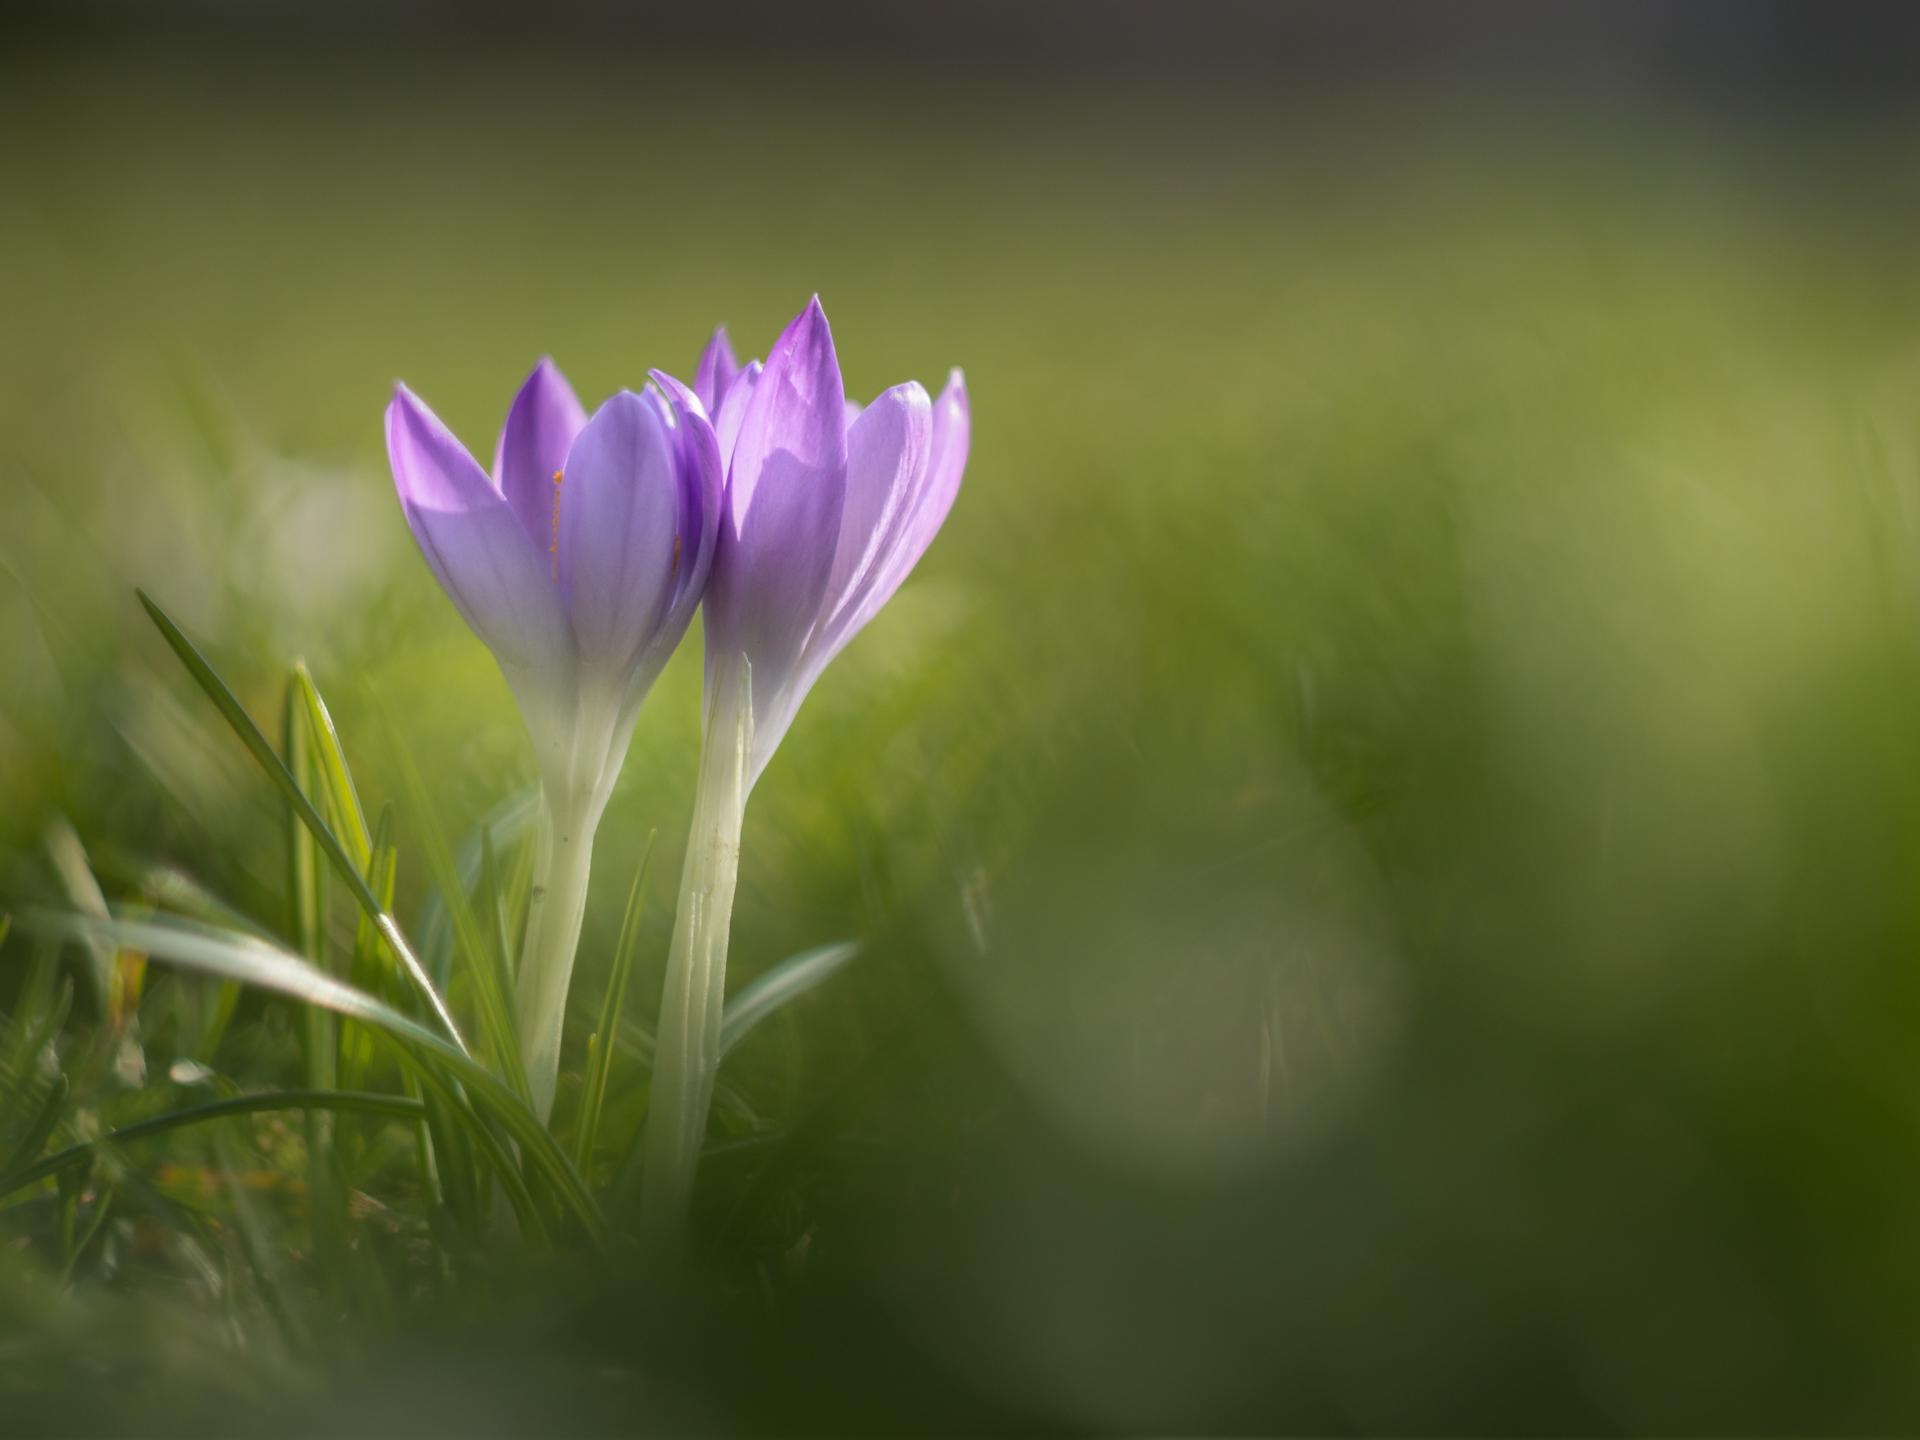
nature, grass, blossom, bokeh, plant, photography, meadow, sunlight, leaf, flower, purple, petal, daisy, spring, green, botany, flora, wildflower, close up, frhling, blume, pflanze, bud, helios, citypark, helios442, panasoniclumixg5, macro photography, flowering plant, grass family, plant stem, land plant